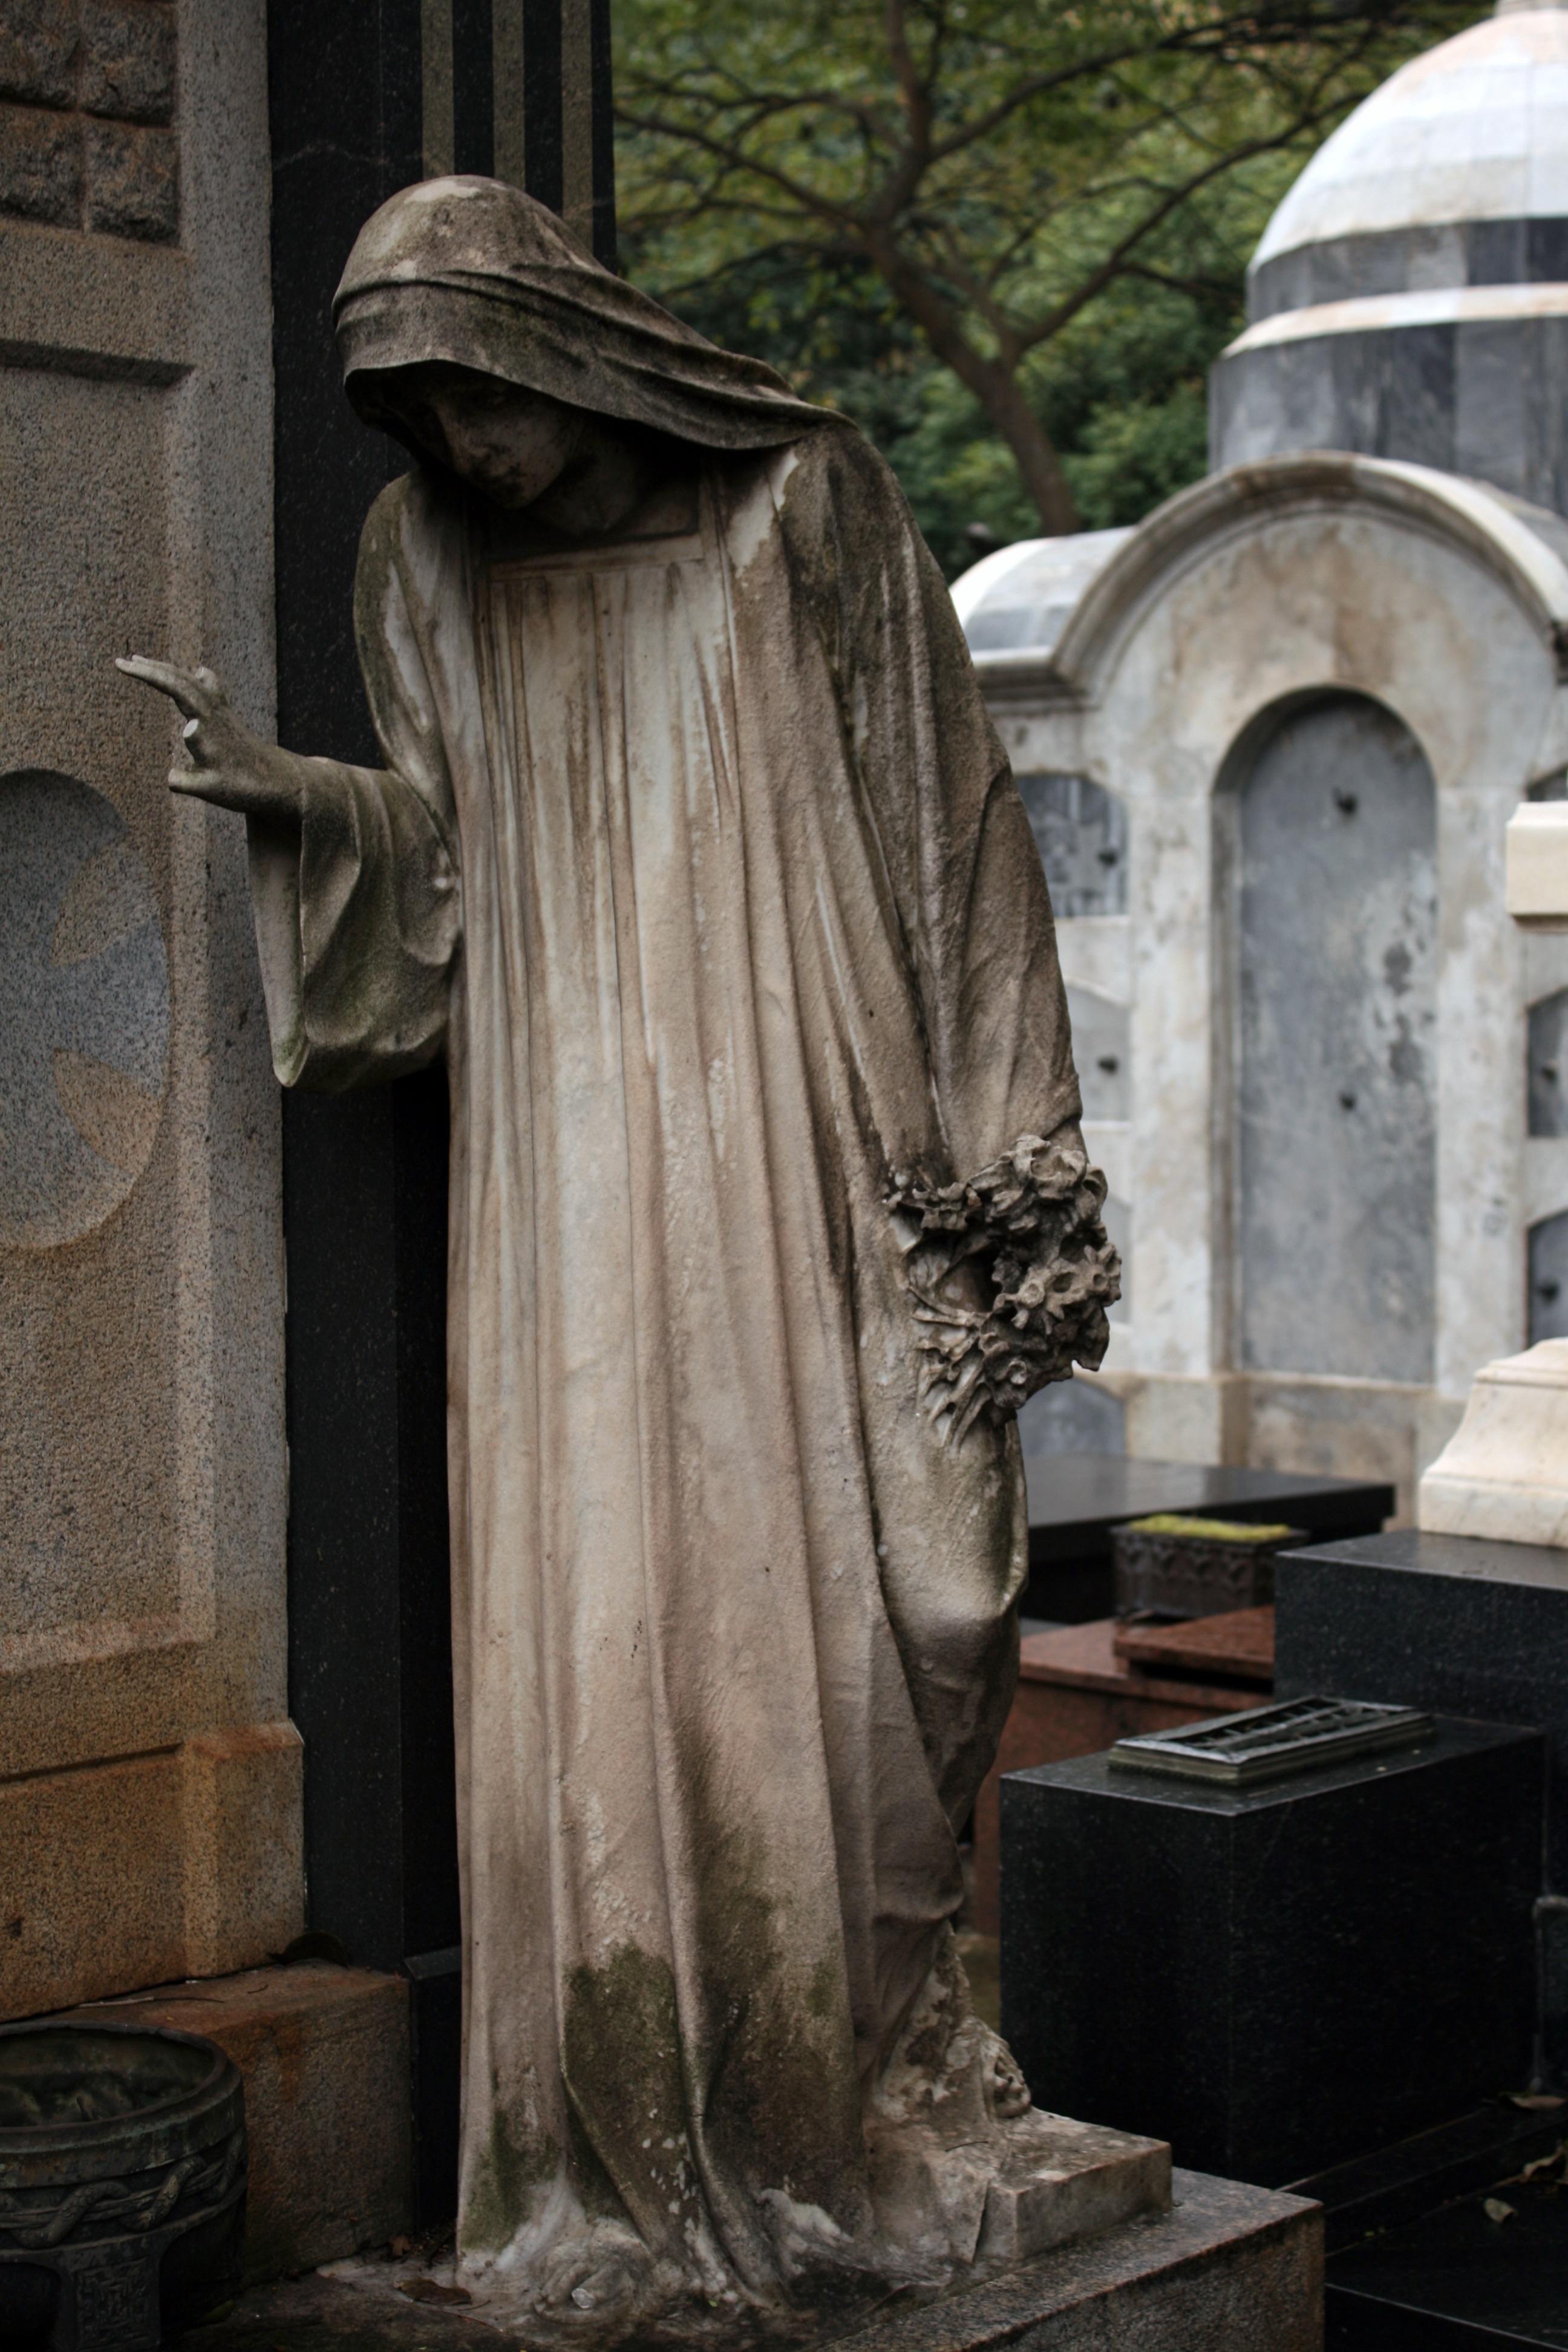
architecture, monument, statue, column, cemetery, gothic, sculpture, memorial, art, temple, sculptures, history, carving, graves, middle ages, water feature, tombs, mausoleum, funeral, stone carving, ancient history, tomb art